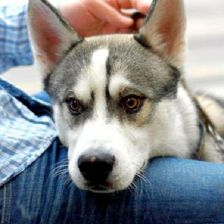
Label: animals